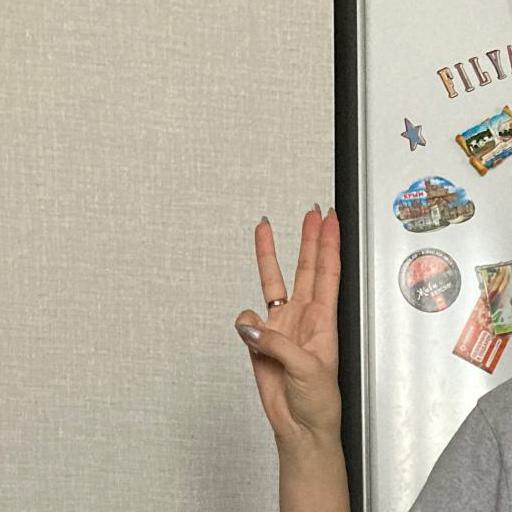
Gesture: three